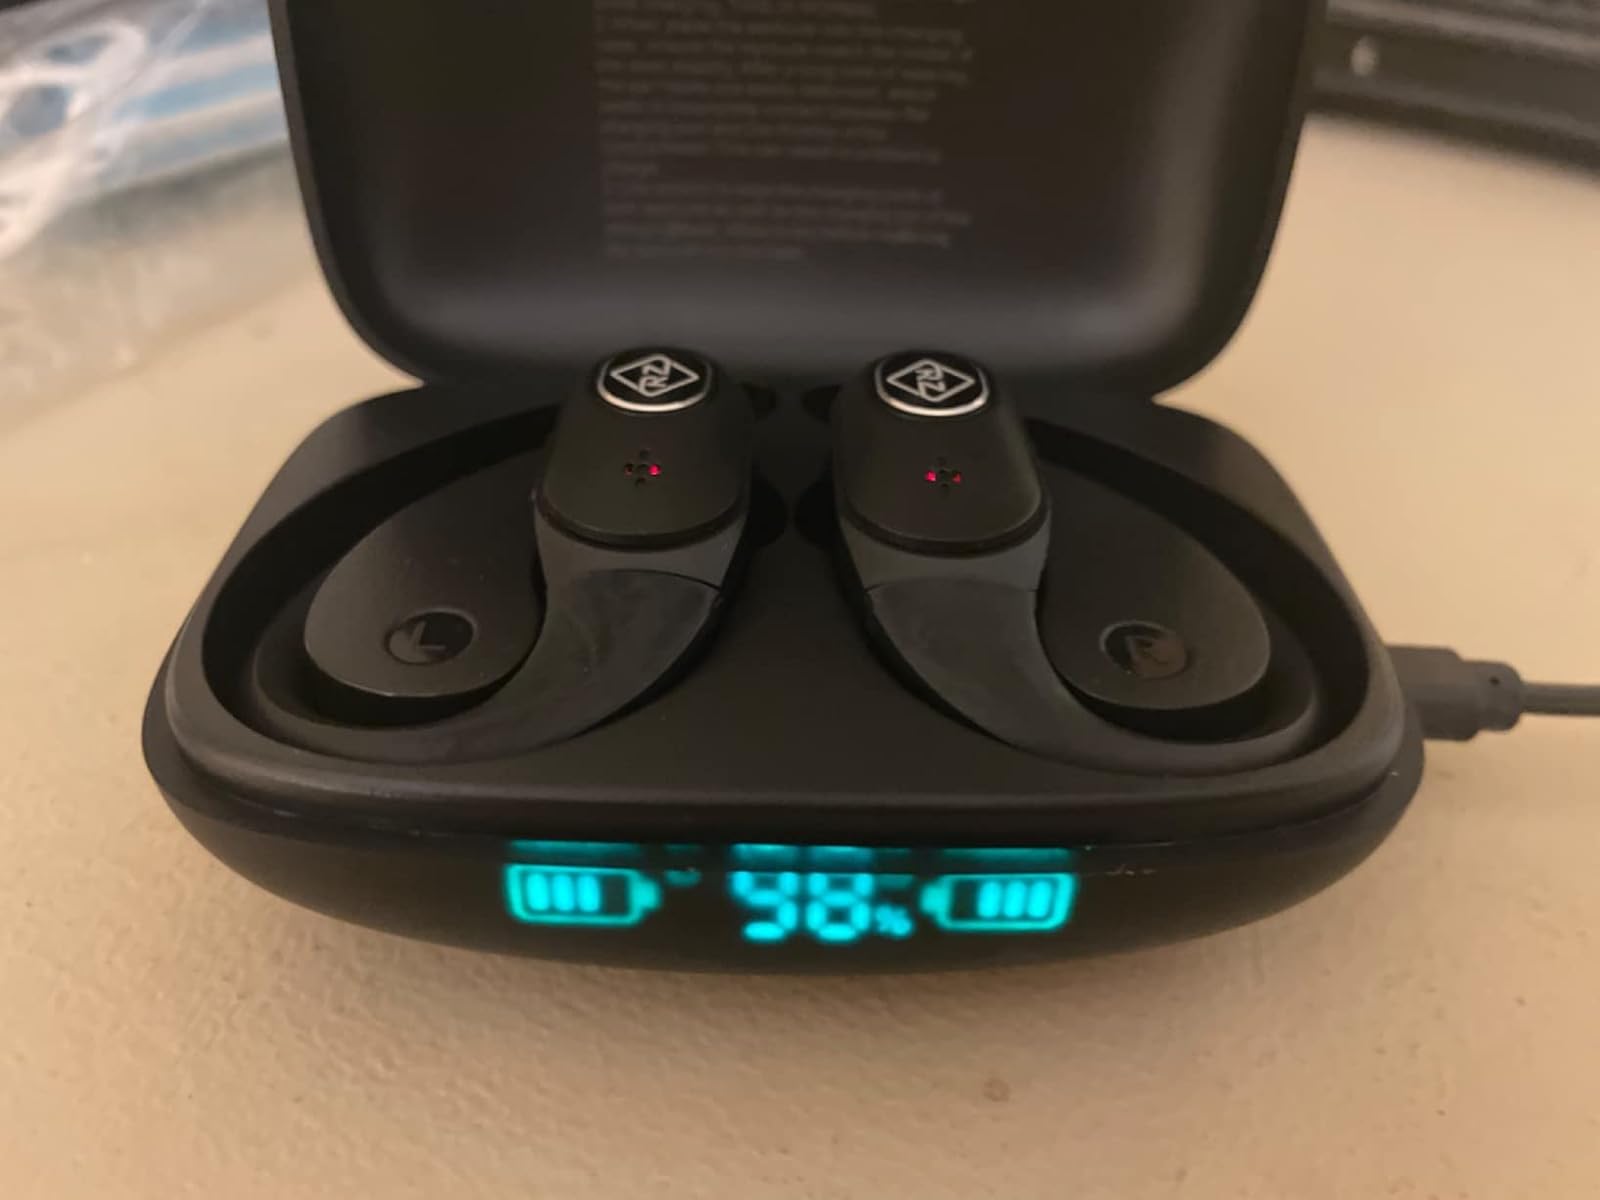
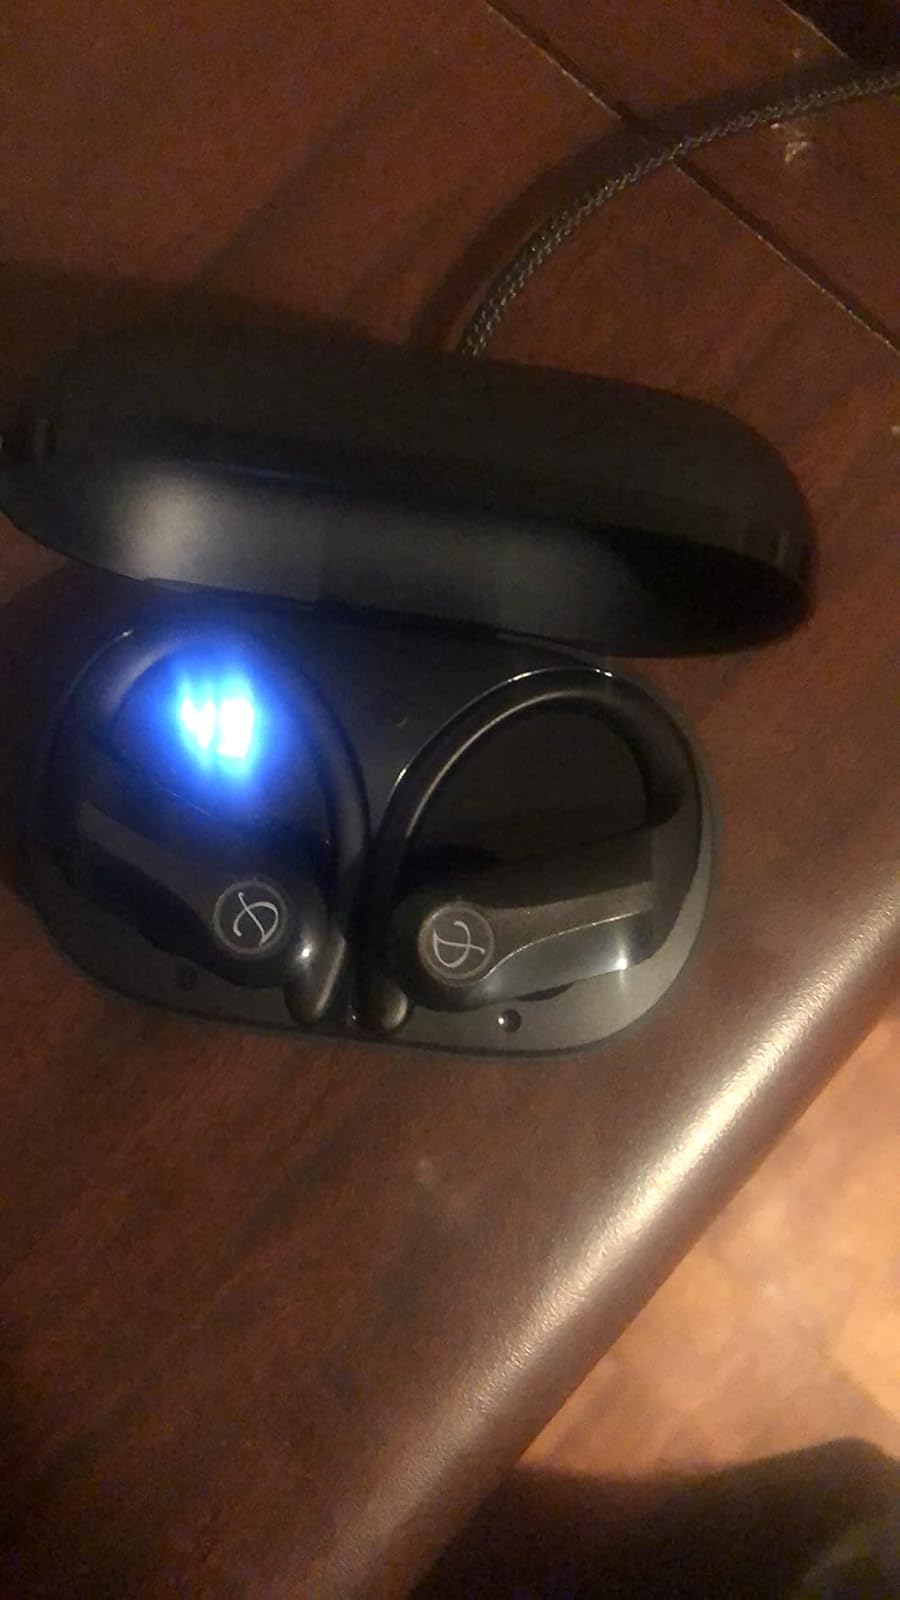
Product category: earbuds
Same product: no